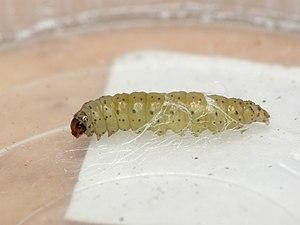
La Teigne du poireau est une espèce de lépidoptères de la famille des Glyphipterigidae. Sa chenille est considérée comme un insecte nuisible pour les cultures de poireau.